József Mindszenty

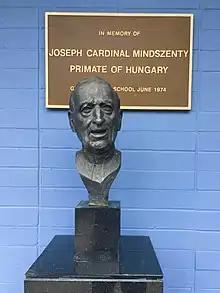
Cardinal Mindszenty Visit to Woodside Priory School Memorial June 1974

Mindszenty is widely admired in modern-day Hungary for his courage and resolve while opposing the Arrow Cross Party, during Communist imprisonment, and in exile.